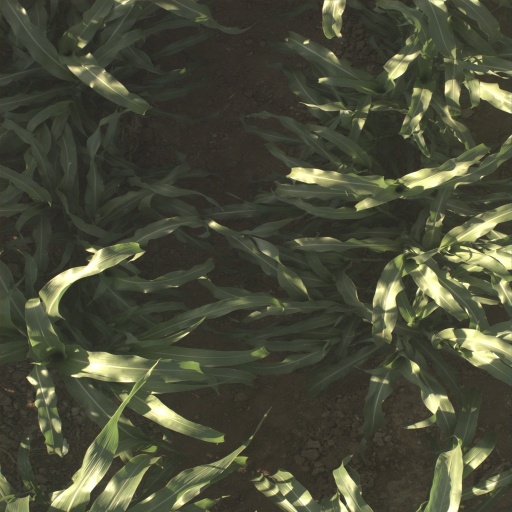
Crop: sorghum